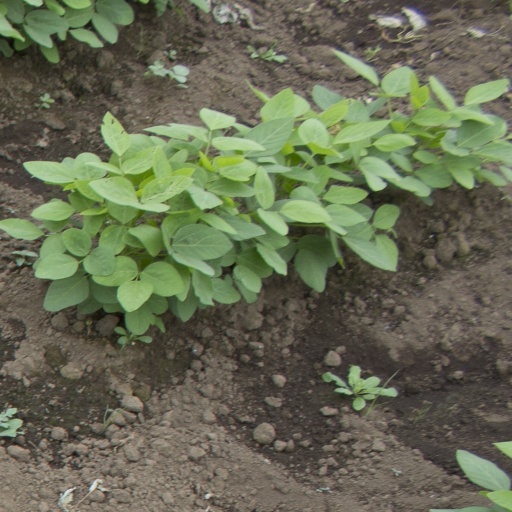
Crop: soybean